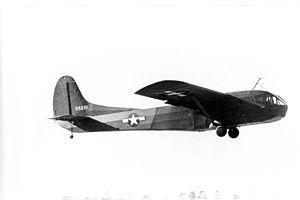
Le Waco CG-15 était un planeur militaire américain de transport de troupes de taille moyenne, conçu par le constructeur Waco Aircraft Company pendant la Seconde Guerre mondiale.